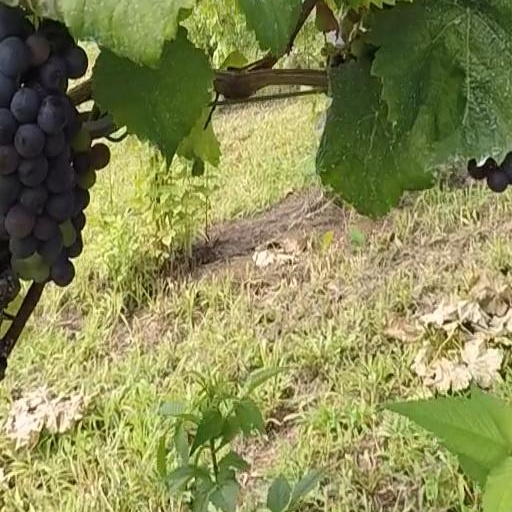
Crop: grape